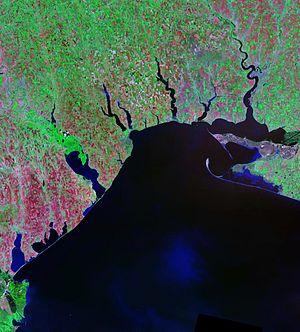
Un liman est une lagune spécifique du bas-Danube et du littoral ouest et nord de la mer Noire, en Bulgarie, Roumanie et Ukraine, présentant des particularités hydrologiques propres à cette zone, et dans laquelle peuvent éventuellement se verser des fleuves. Les côtes sud et est de la mer Noire, escarpées, ne comportent pas de limans, à l'exception de celui de Paléostoma en Géorgie. Les limans forment l'écorégion d'eaux douces du Dniestr et du bas Danube n° 418, incluant également le delta du Danube.